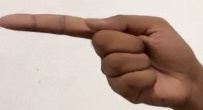
ASL sign: G